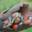
Label: snake